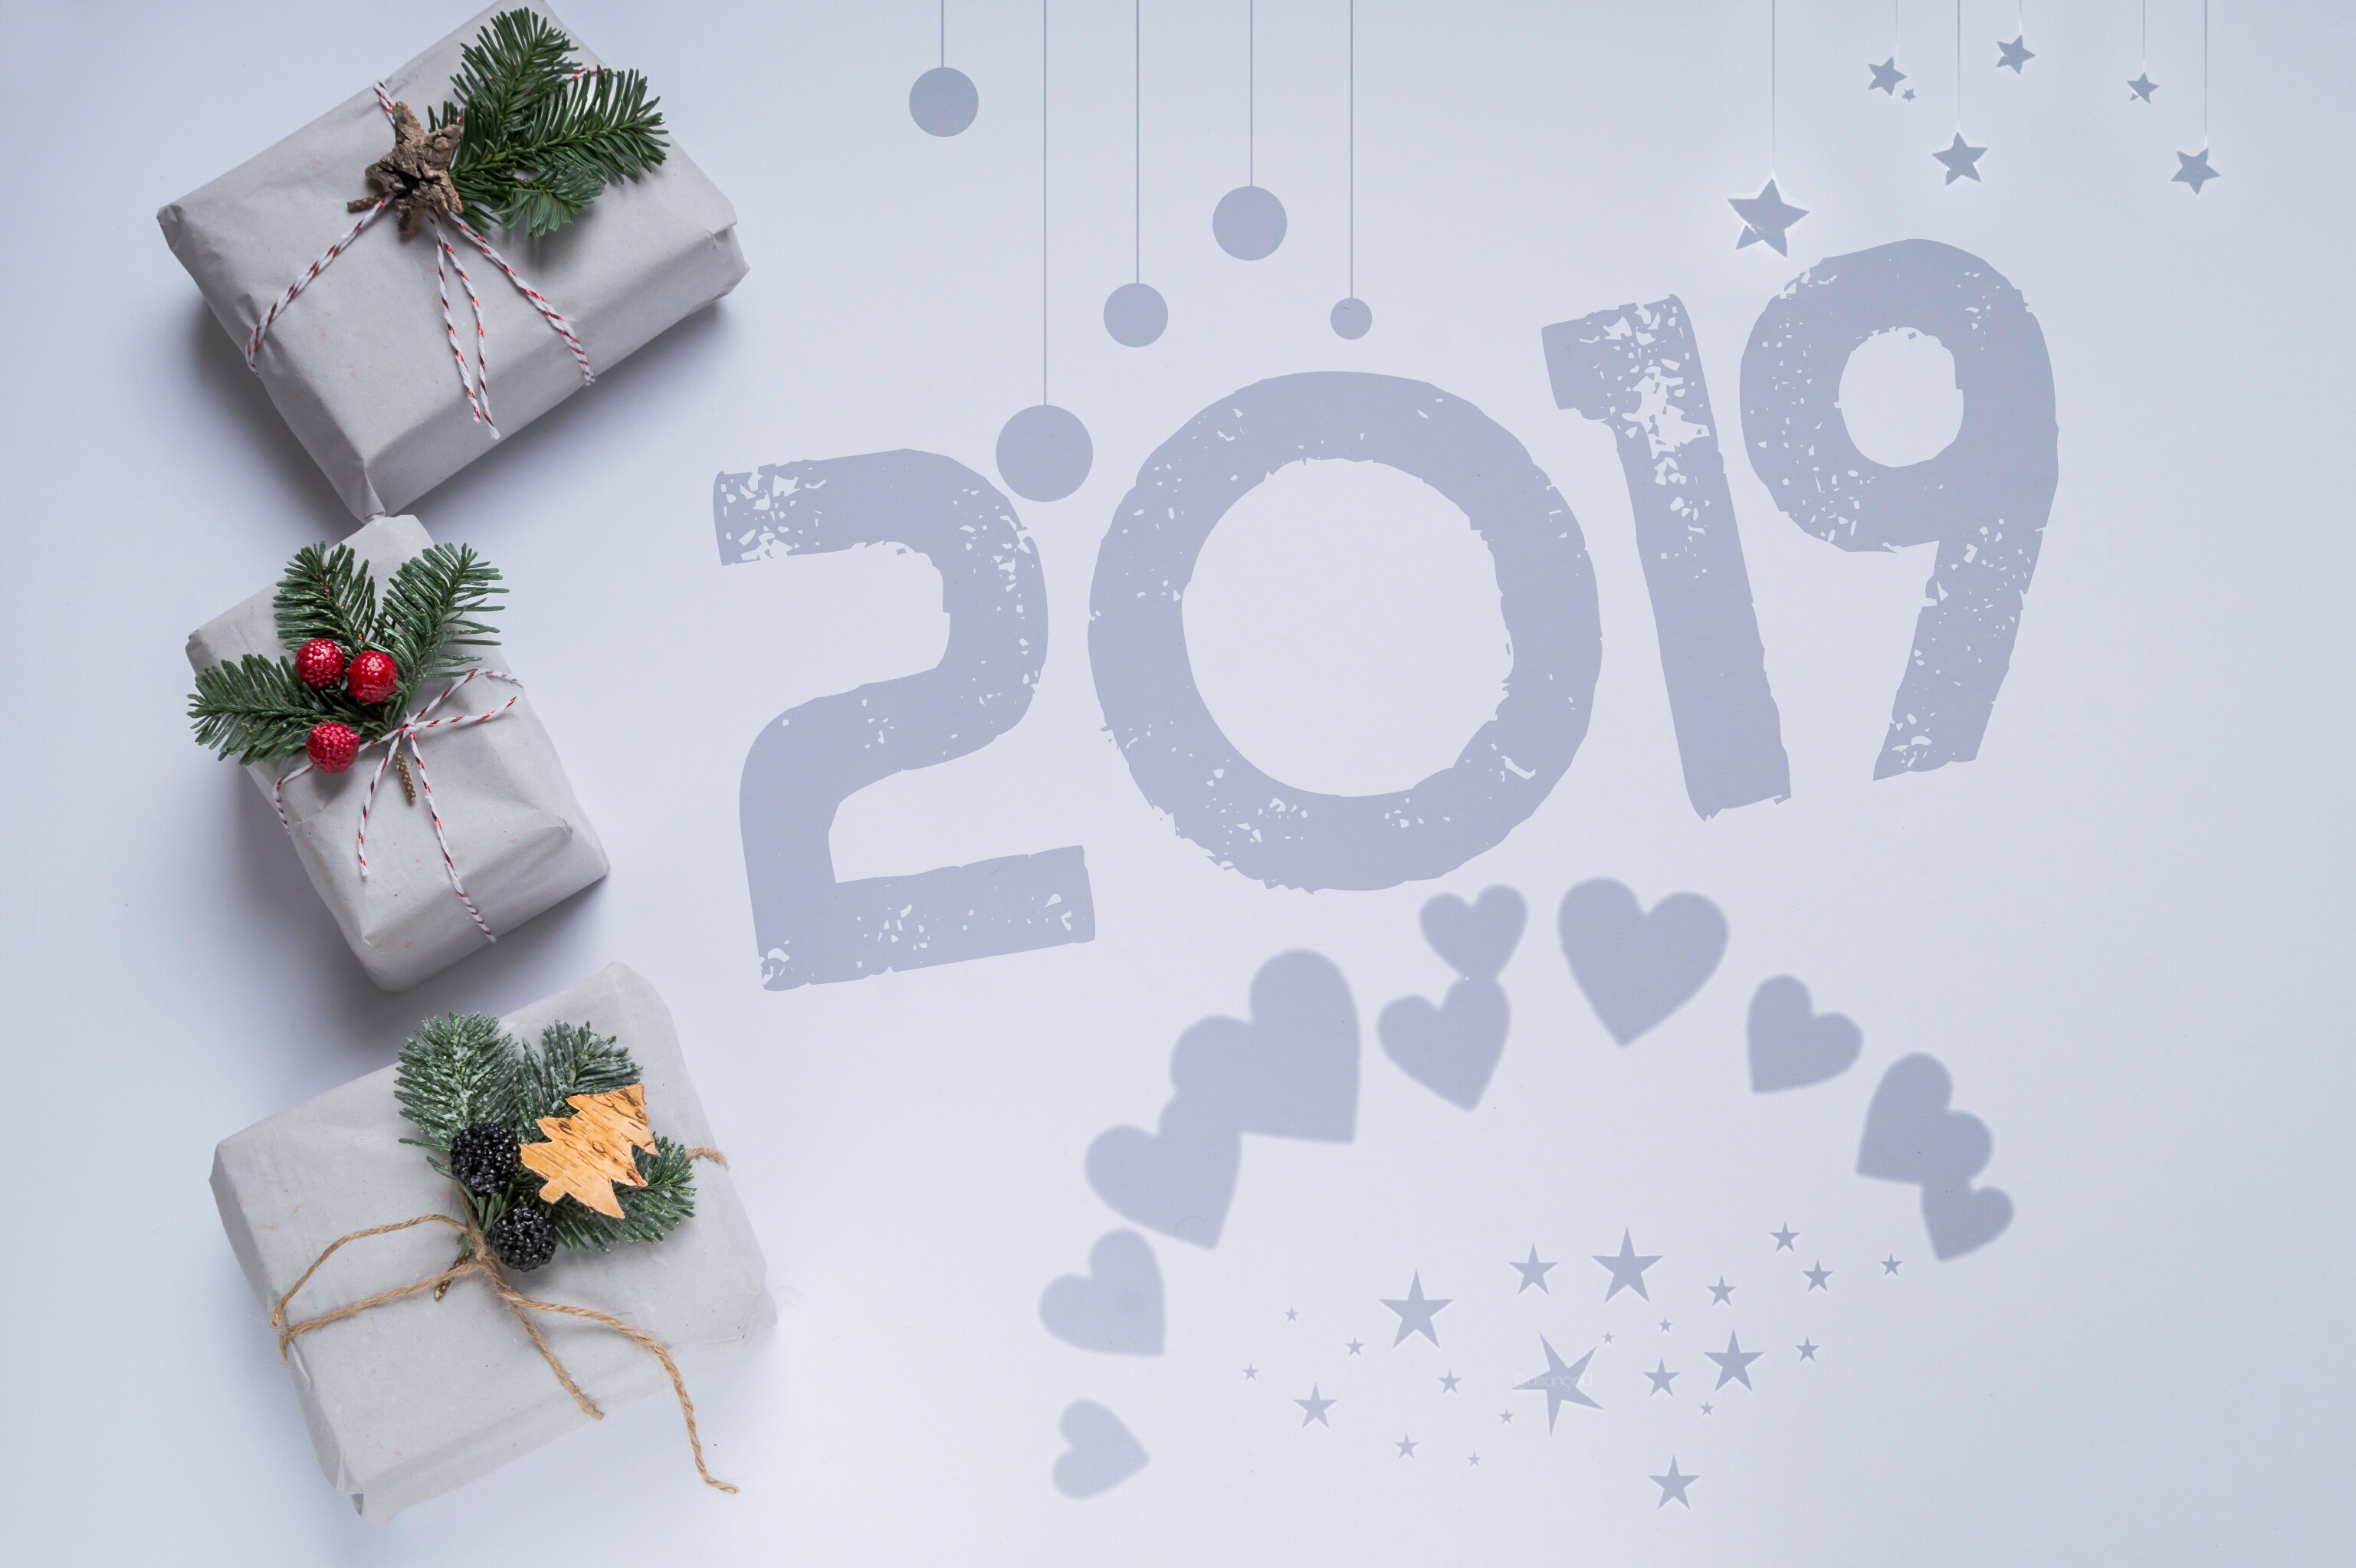
winter, public, holidays, font, floral design, flower